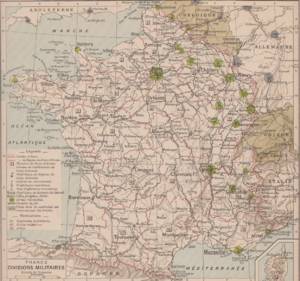
Carte de l'organisation militaire française, montrant les camps retranchés, les forts isolés, les limites de régions militaires et les lignes ferroviaires.
Le système Séré de Rivières est un ensemble de fortifications bâti à partir de 1874 le long des frontières et des côtes françaises, en métropole ainsi que dans quelques colonies. Ce système défensif remplace les fortifications bastionnées mises en place notamment par Vauban. Il doit son nom à son concepteur et promoteur, le général Raymond Adolphe Séré de Rivières.
De nombreux États ont divisé leur territoire en subdivisions militaires, appelées régions militaires, gouvernements militaires ou districts militaires, dont les noms et la surface ont varié selon les époques.
Le plan XVII est un plan militaire de l'Armée française préparé en 1913, applicable à partir du 15 avril 1914 et mis en œuvre le 2 août de la même année, au déclenchement de la Première Guerre mondiale. Il doit son nom au fait d'être le 17ᵉ depuis la fin de la guerre franco-allemande de 1870.